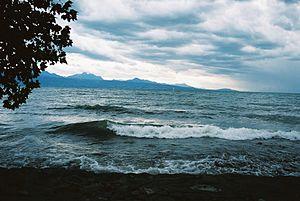
Le Léman, appelé aussi lac de Genève, ou par tautologie lac Léman, est un lac d'origine glaciaire situé en Suisse et en France ; par sa superficie, c'est le plus grand lac alpin et subalpin d'Europe.